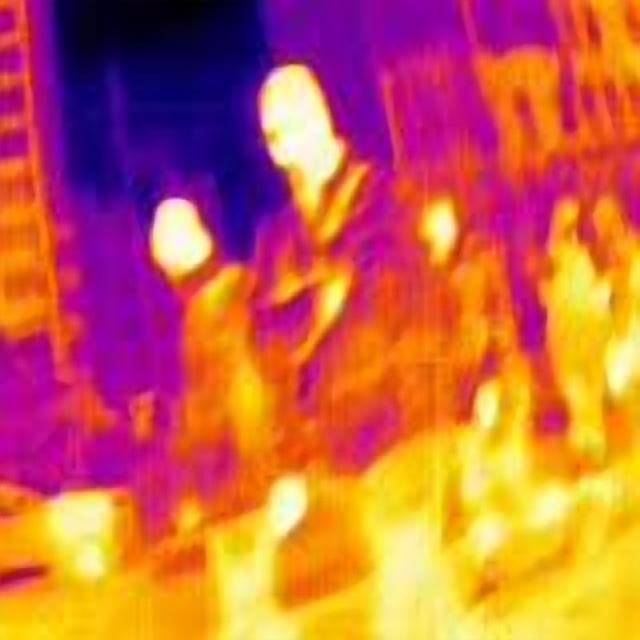
Detected objects:
label: person
label: person
label: person
label: person
label: person